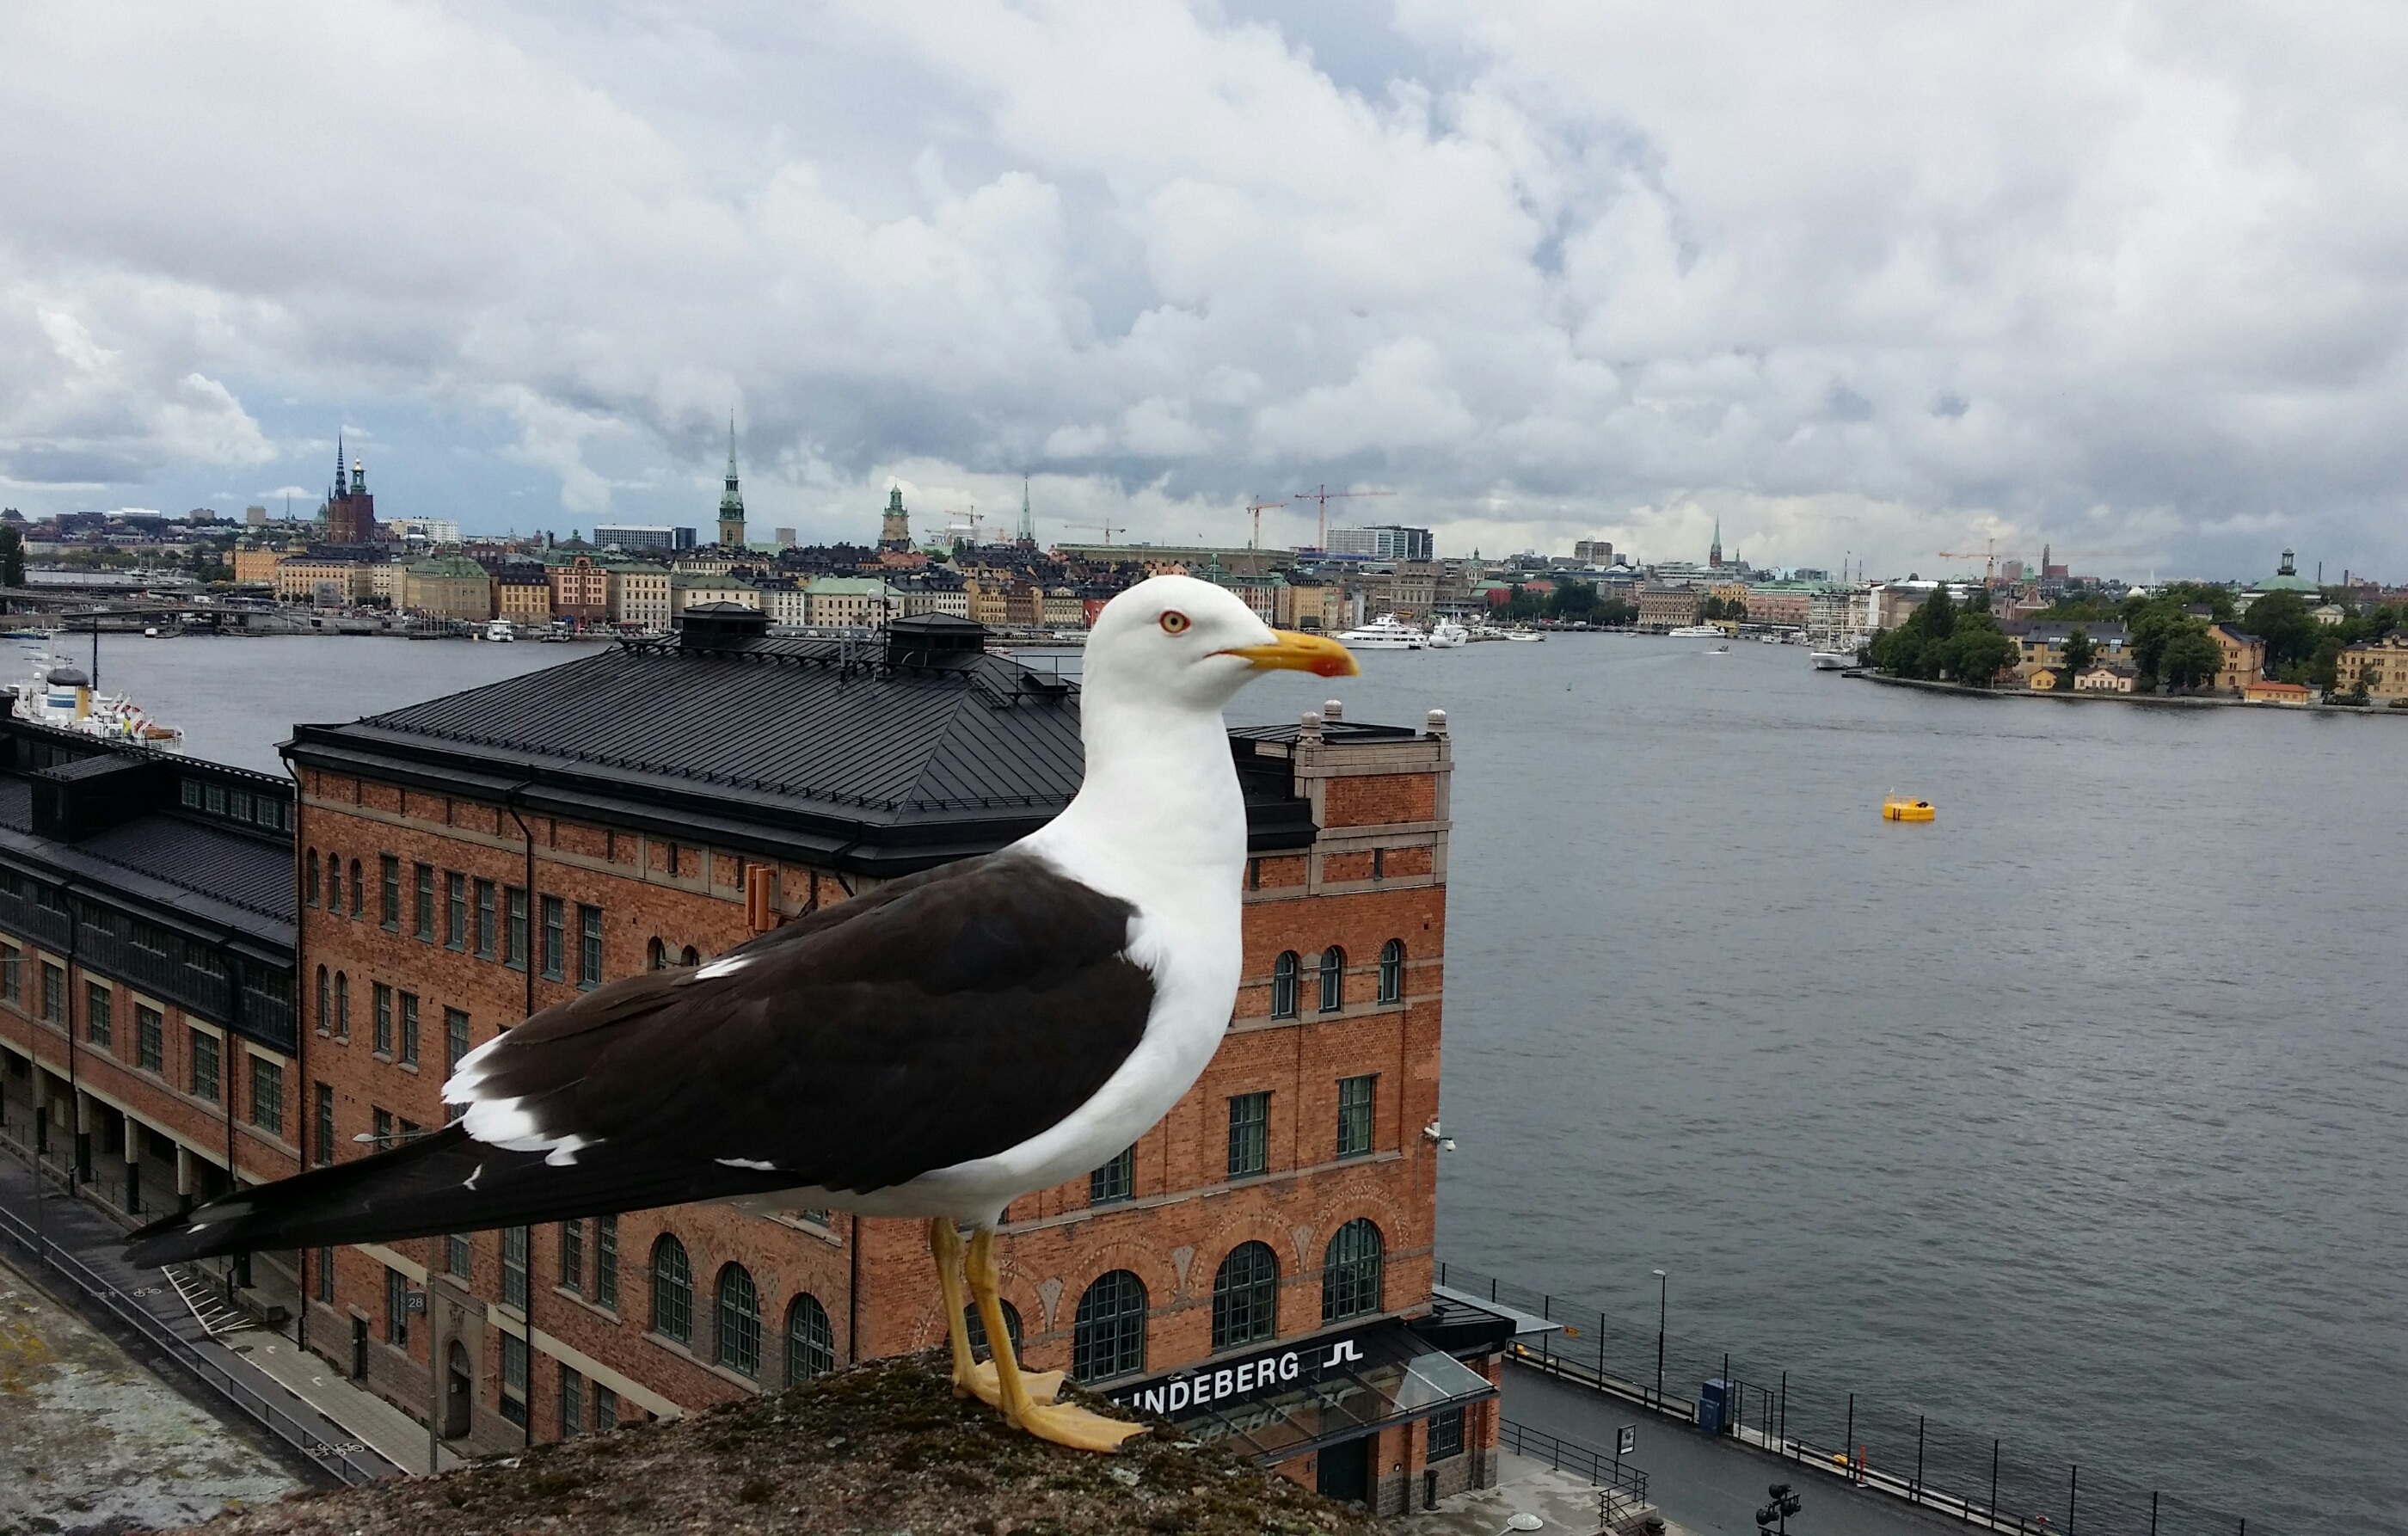
sea, coast, bird, seabird, seagull, vehicle, tower, gull, stockholm, bird's eye view, trut, charadriiformes